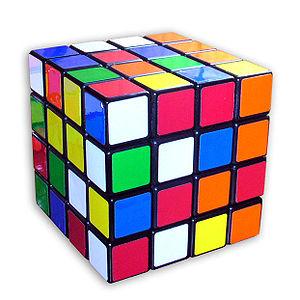
Le Rubik’s Cube est un casse-tête inventé par Ernő Rubik en 1974, et qui s’est rapidement répandu sur toute la planète au cours des années 1980.
Le Rubik's Revenge, inventé par Péter Sebestény, est un équivalent 4×4×4 du Rubik's Cube. Il est constitué de 56 cubes.